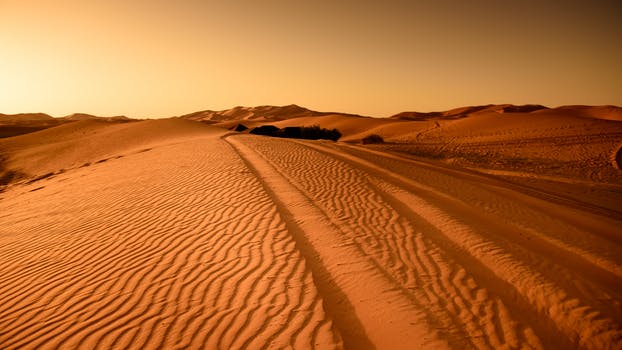
Label: No Watermark